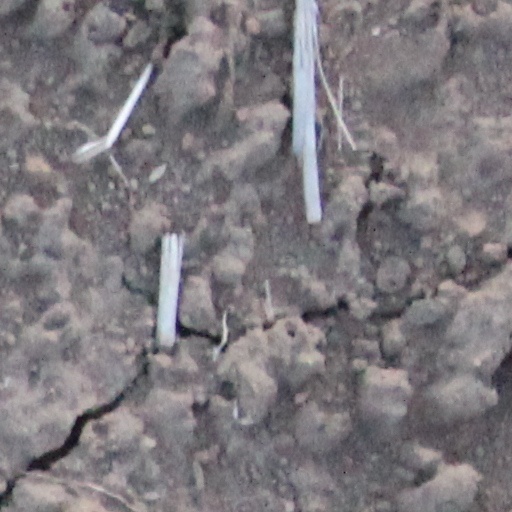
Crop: wheat